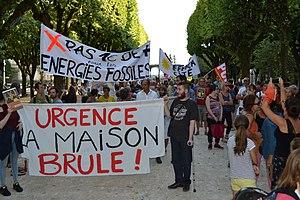
Manifestation ""Rise for climate"" à Pau le 8 septembre 2018.
L'écologie politique en France s'est manifestée selon trois principaux courants depuis le début des années 1970.